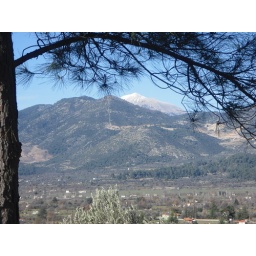
Note the snow on the far mountain in this view from the balcony